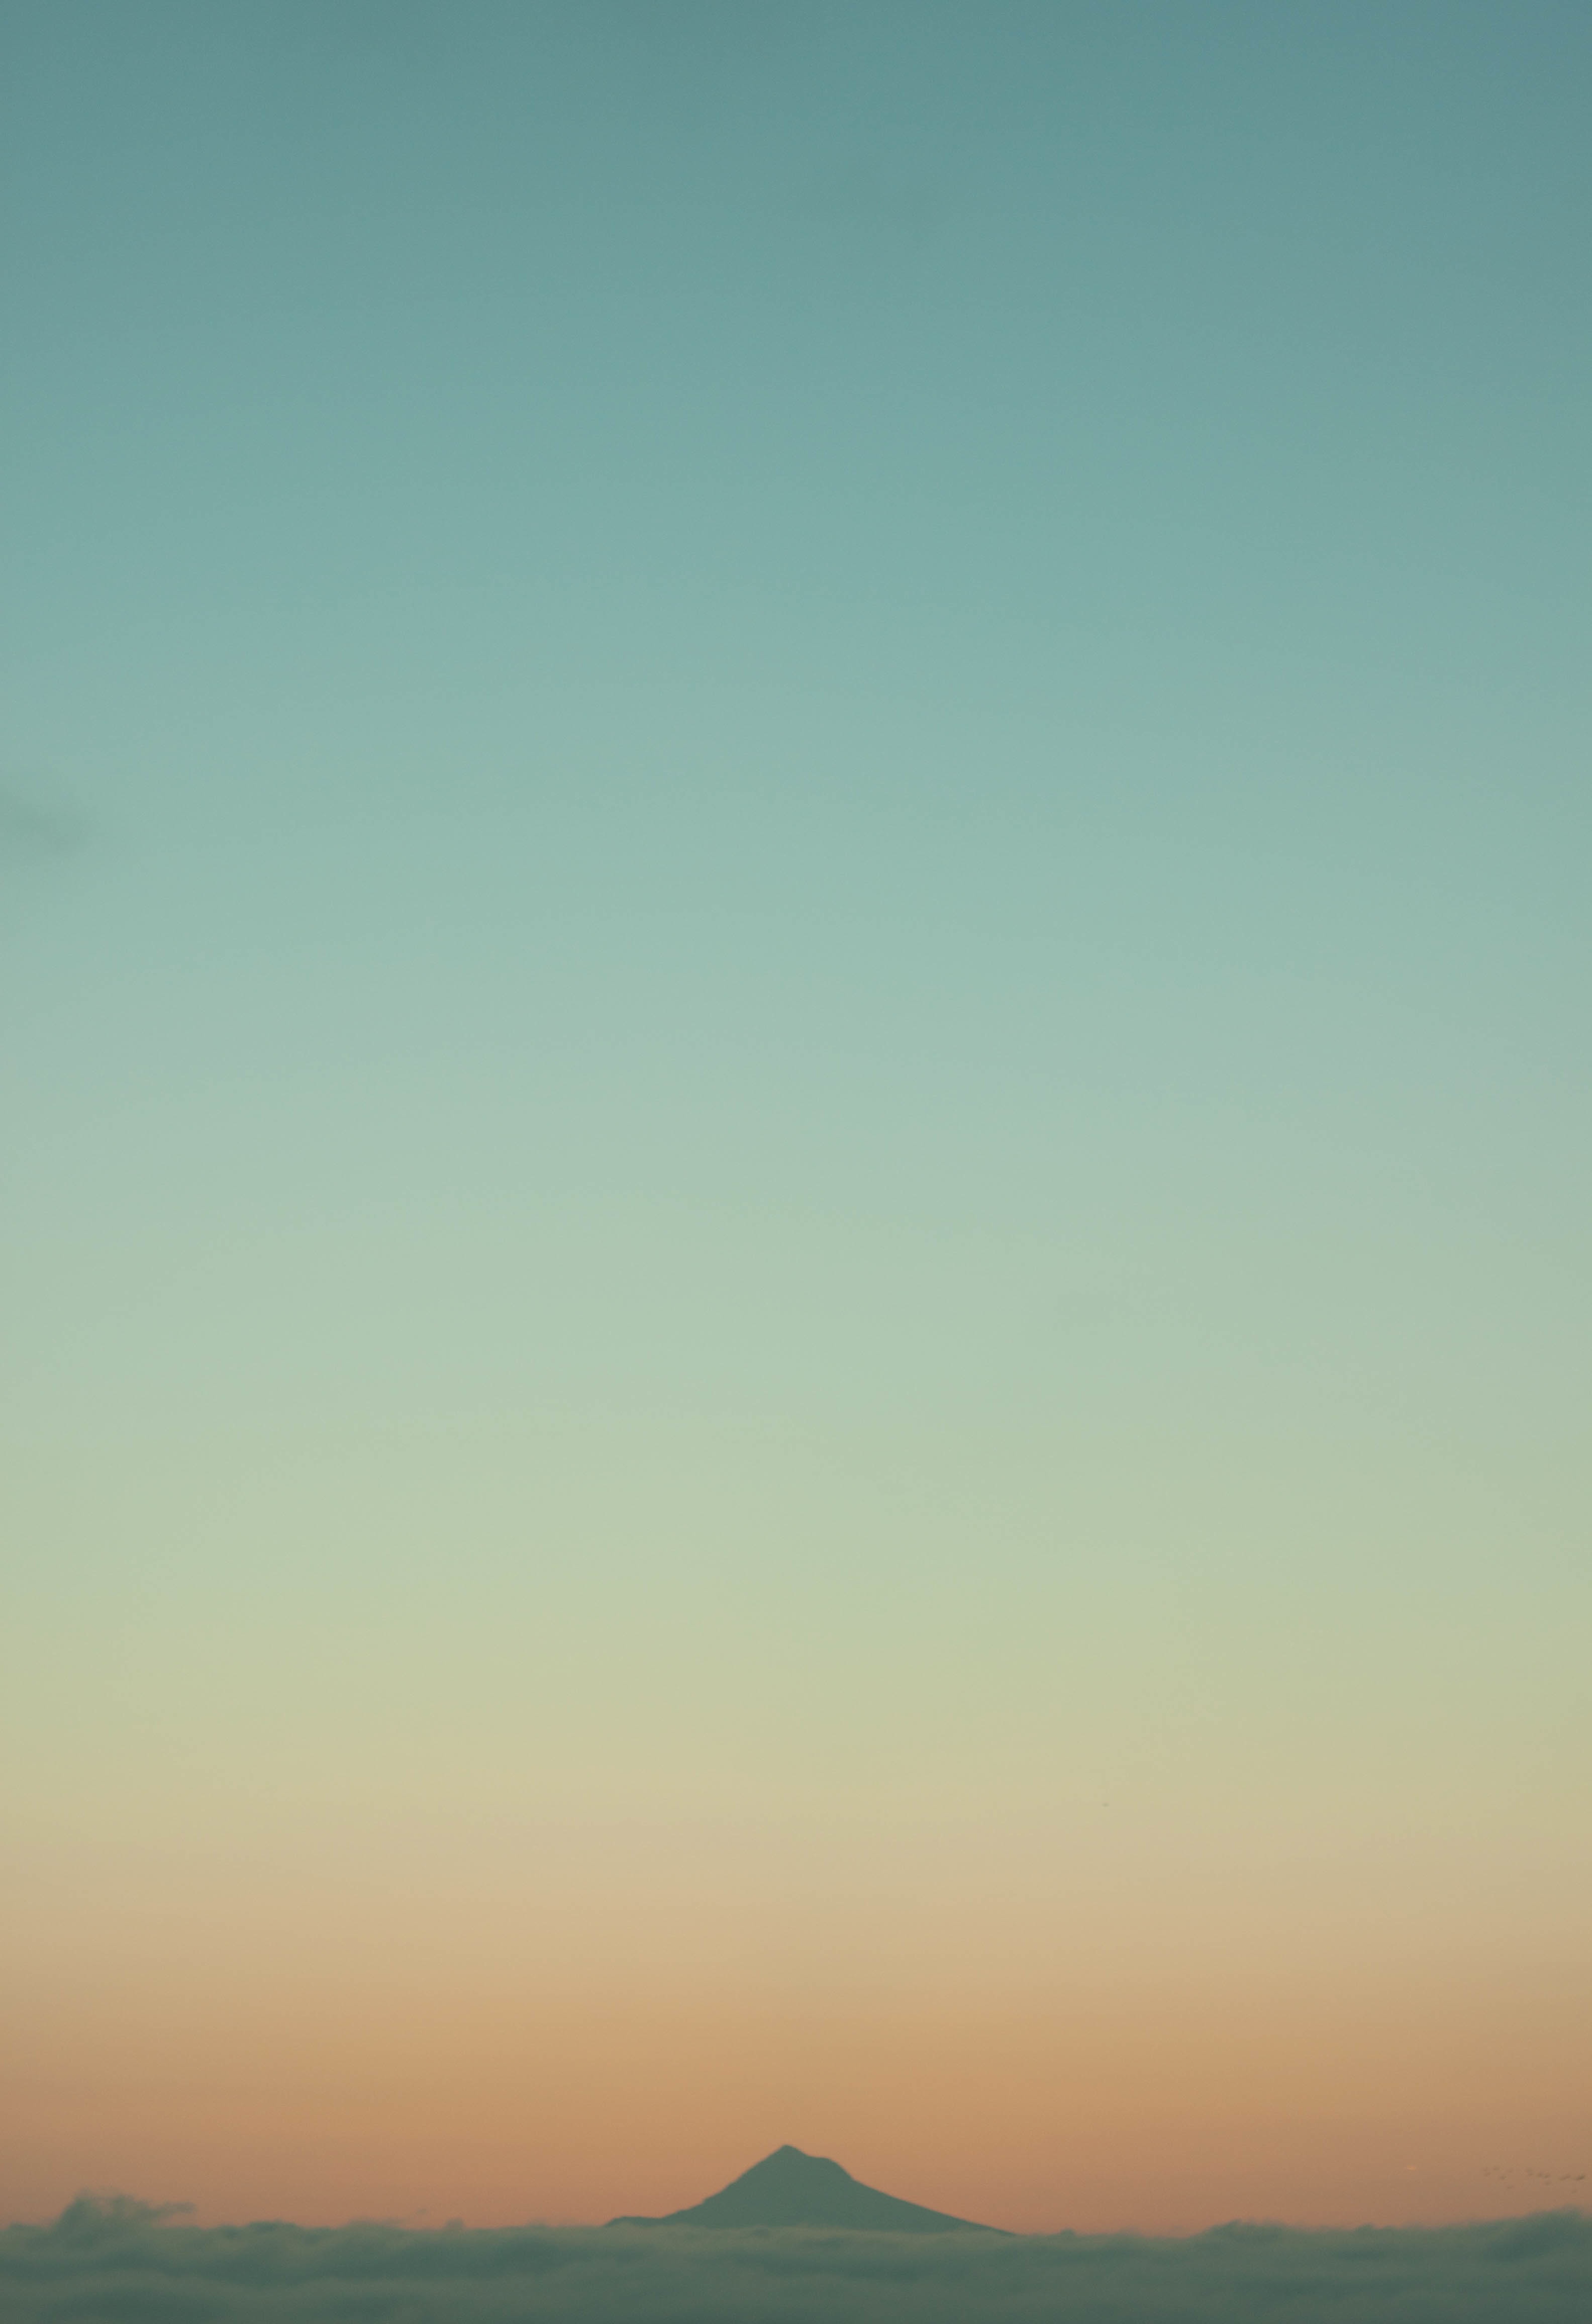
sea, horizon, cloud, sky, sunrise, sunset, prairie, sunlight, morning, hill, dawn, atmosphere, dusk, haze, plain, grassland, afterglow, natural environment, atmospheric phenomenon, atmosphere of earth